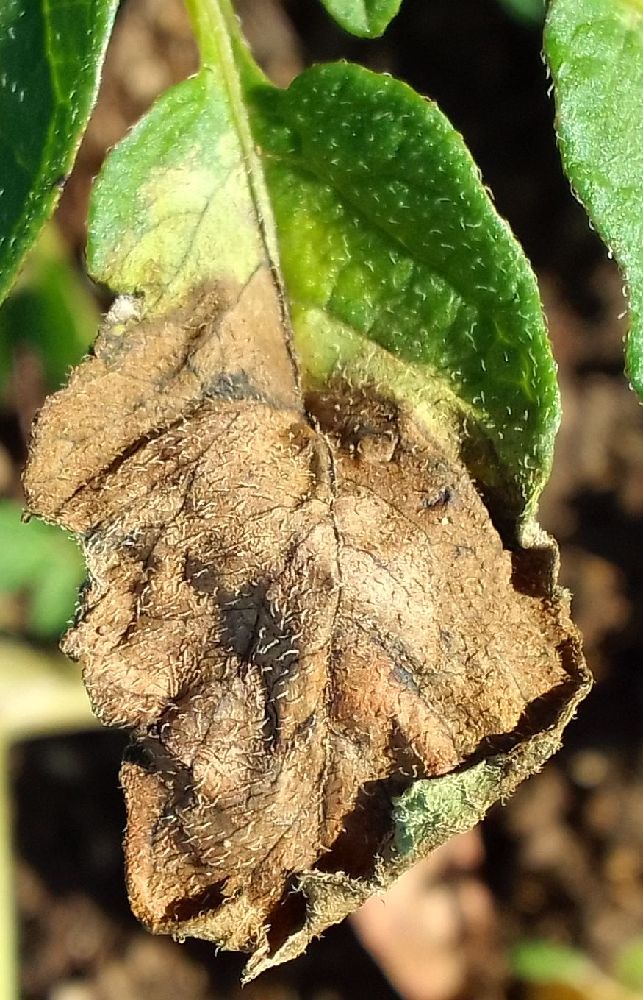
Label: Late blight